Rei II

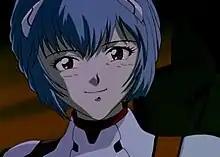
Rei Ayanami's smile at the end of the episode was described by director Hideaki Anno as the end of the character and by critics as the end of "Evangelion" as grand narrative. The scene attracted positive comments by anime reviewers.

"Rei II" received a positive reception from critics and reviewers. Anime magazine "Newtype" praised "Rei II", describing the scene where Rei greets Shinji before the battle against the Angel Ramiel as "impressive". "The Artifice"'s Justin Wu also praised the scene of Rei's smile, describing it as a "powerful" and "iconic moment", since it is "the first time she has deliberately shown an emotion, and one of the handful of times she has done so throughout the whole series". "Merumo" described it as a "touching" moment. According to writer Dennis Redmond, Rei's smile is one of many "extraordinary moments" in the series where battles "artfully embellish, rather than overwhelm, the subtlest of character interaction". Ramiel was particularly well received by fans, being considered one of "Evangelion"'s best enemies, while Operation Yashima became one of the most popular fights in the series. In July 2020, Comic Book Resources reported an 8.3/10 rating on IMDb for the installment, ranking it ninth among the highest-rated "Evangelion" episodes.